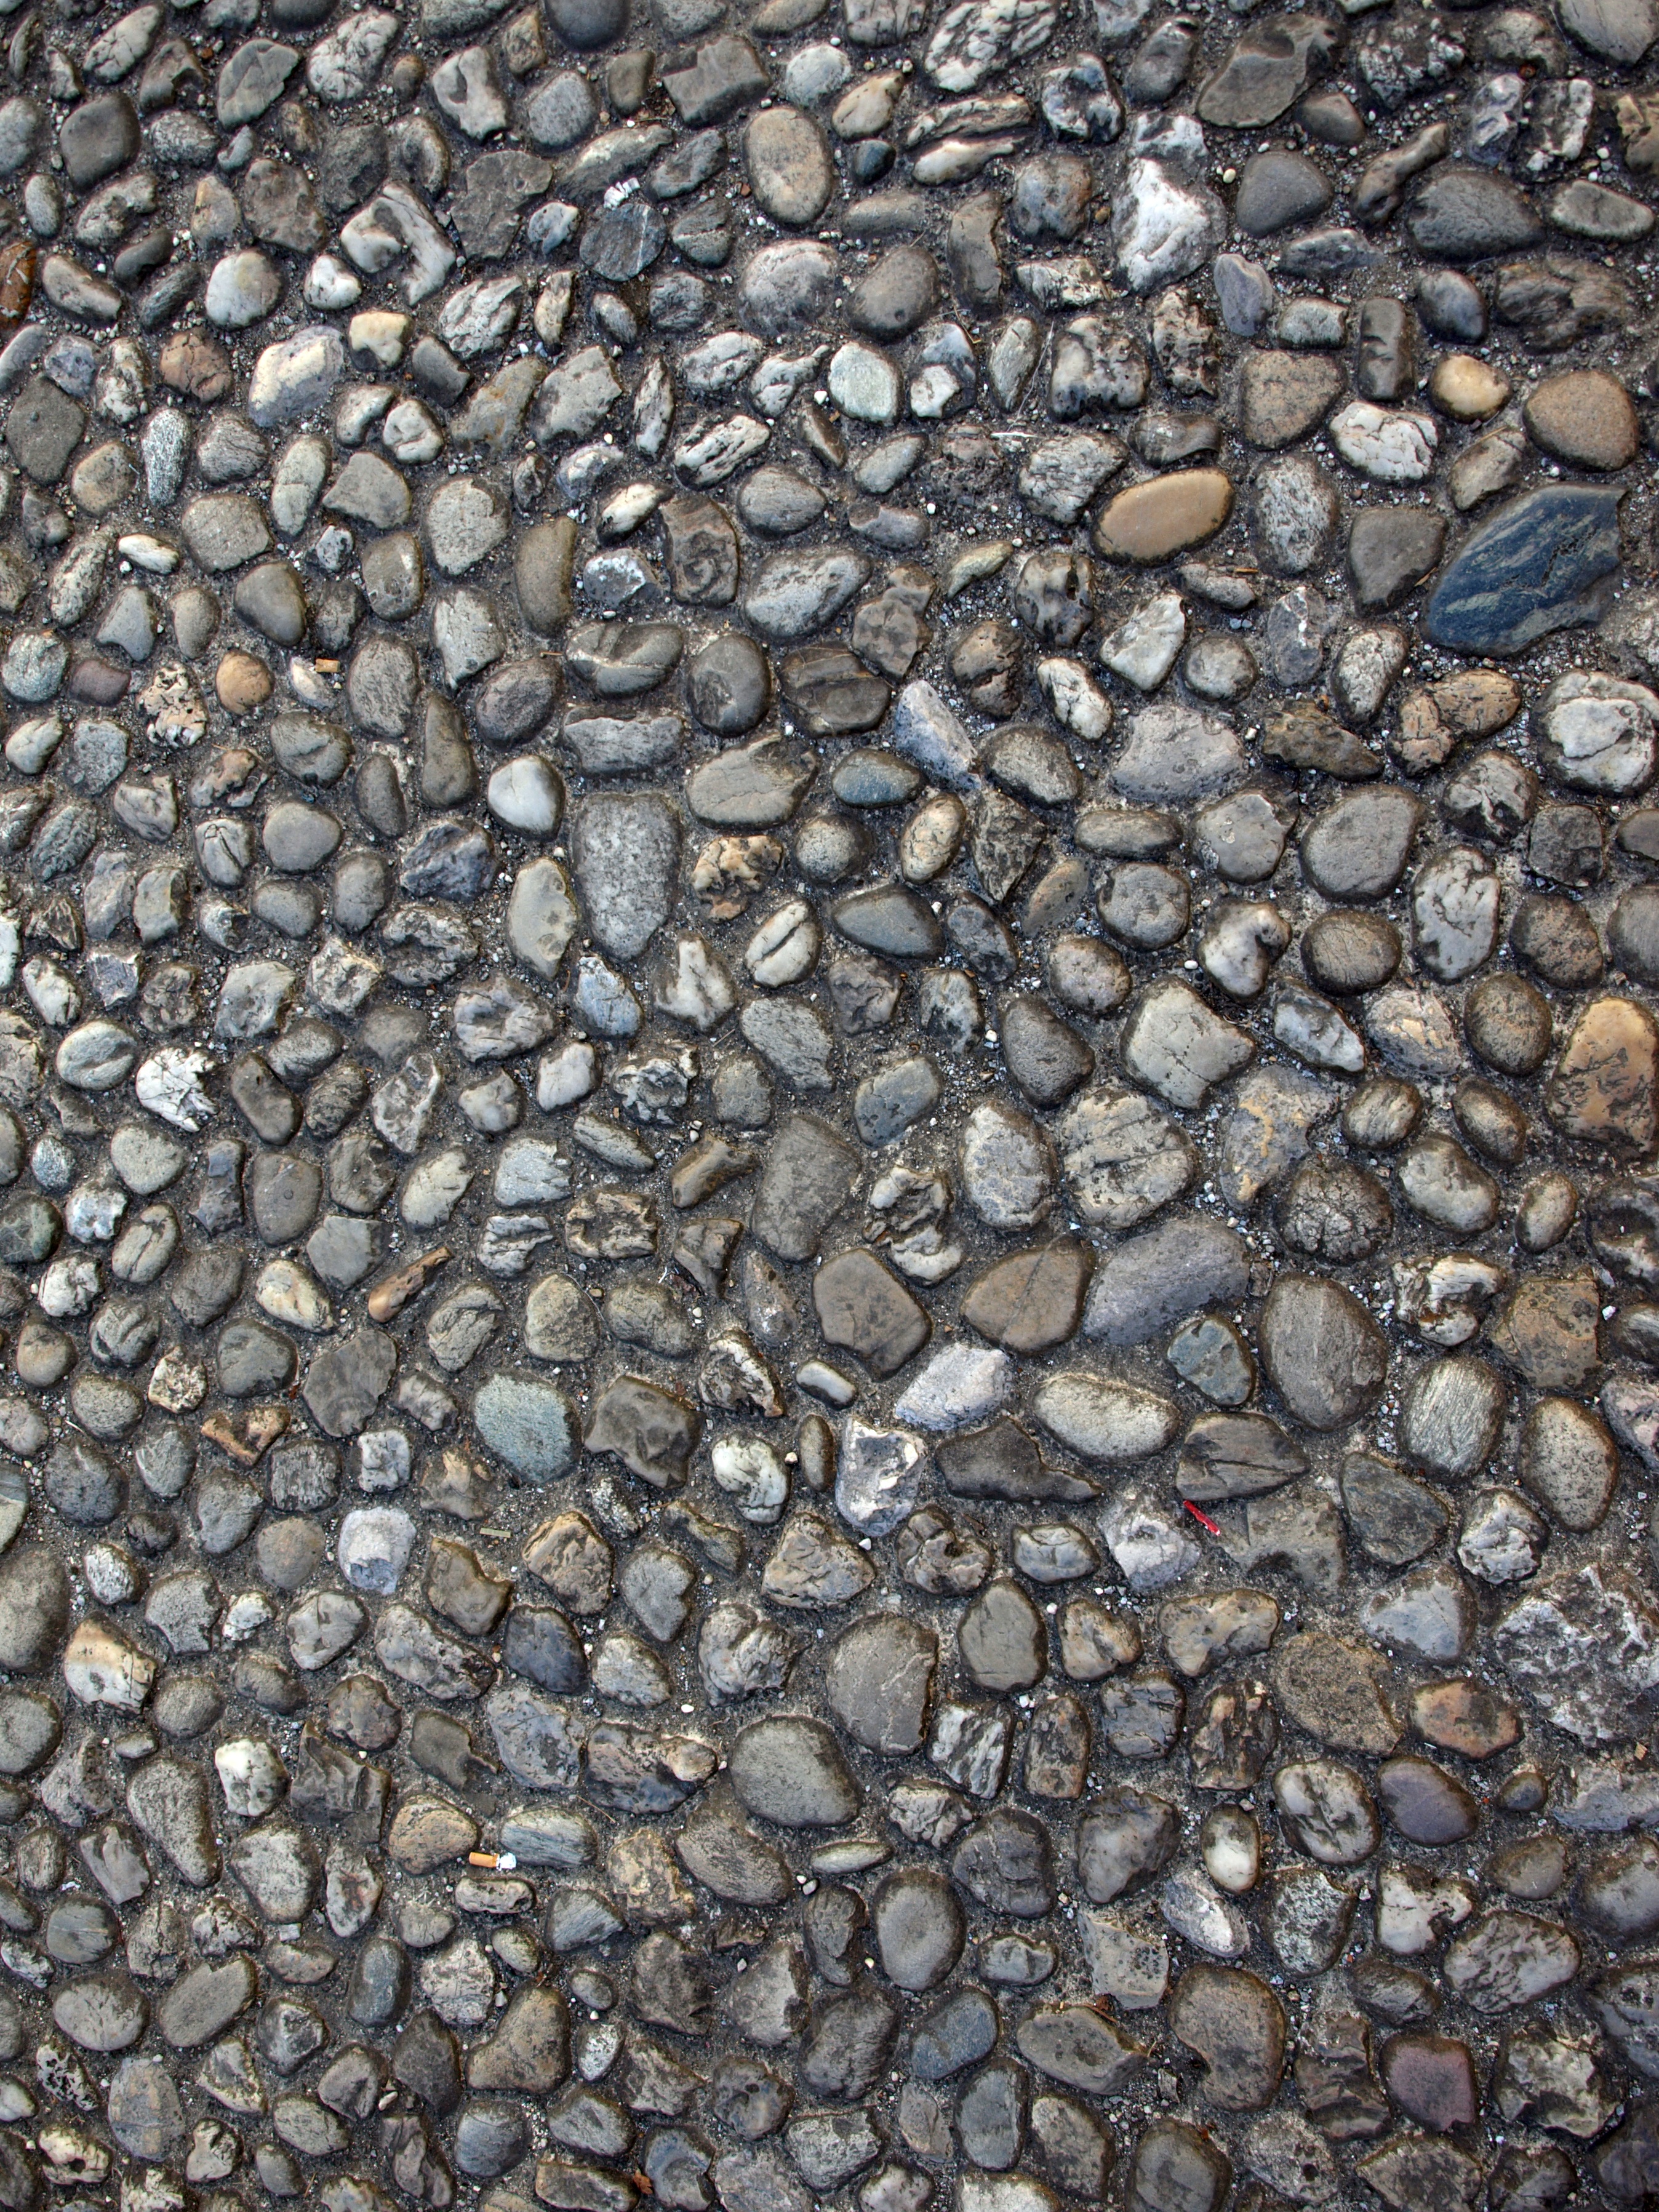
rock, structure, wood, road, ground, texture, sidewalk, floor, trunk, cobblestone, city, wall, stone, asphalt, pavement, walkway, pattern, pebble, soil, stone wall, material, old town, rubble, background, gravel, cobblestones, go, paving stones, paved, flooring, road surface